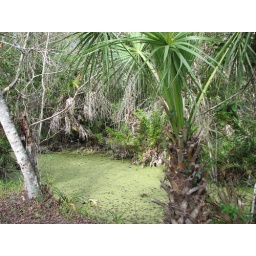
Body of water covered in green